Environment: real
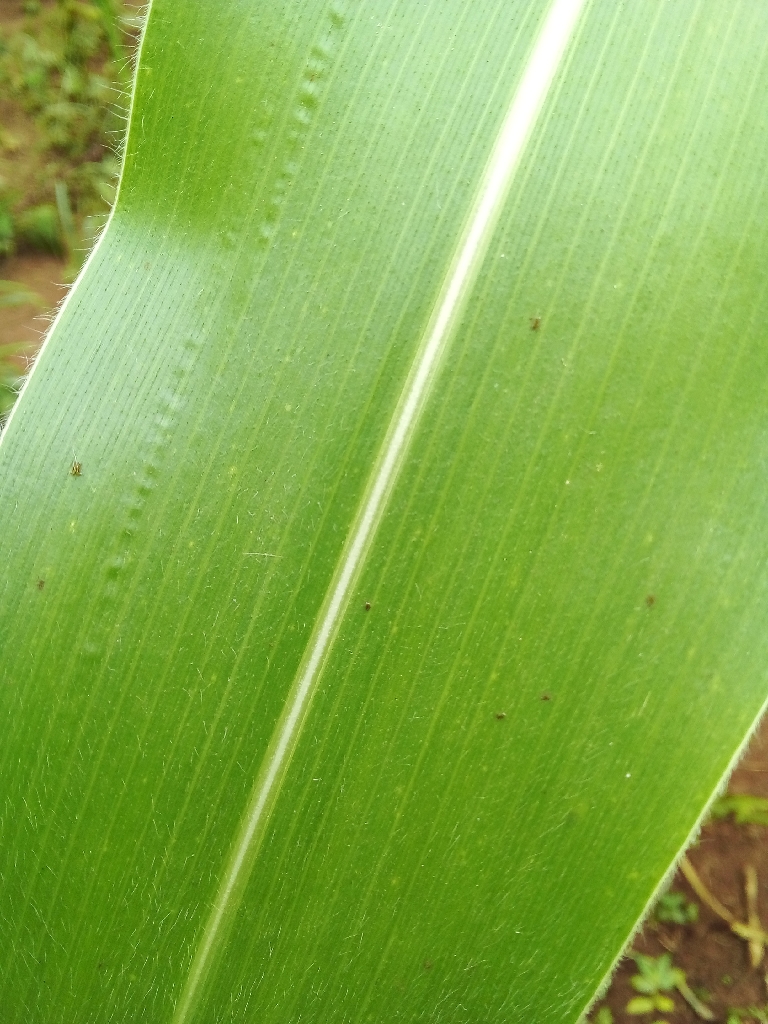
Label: healthy